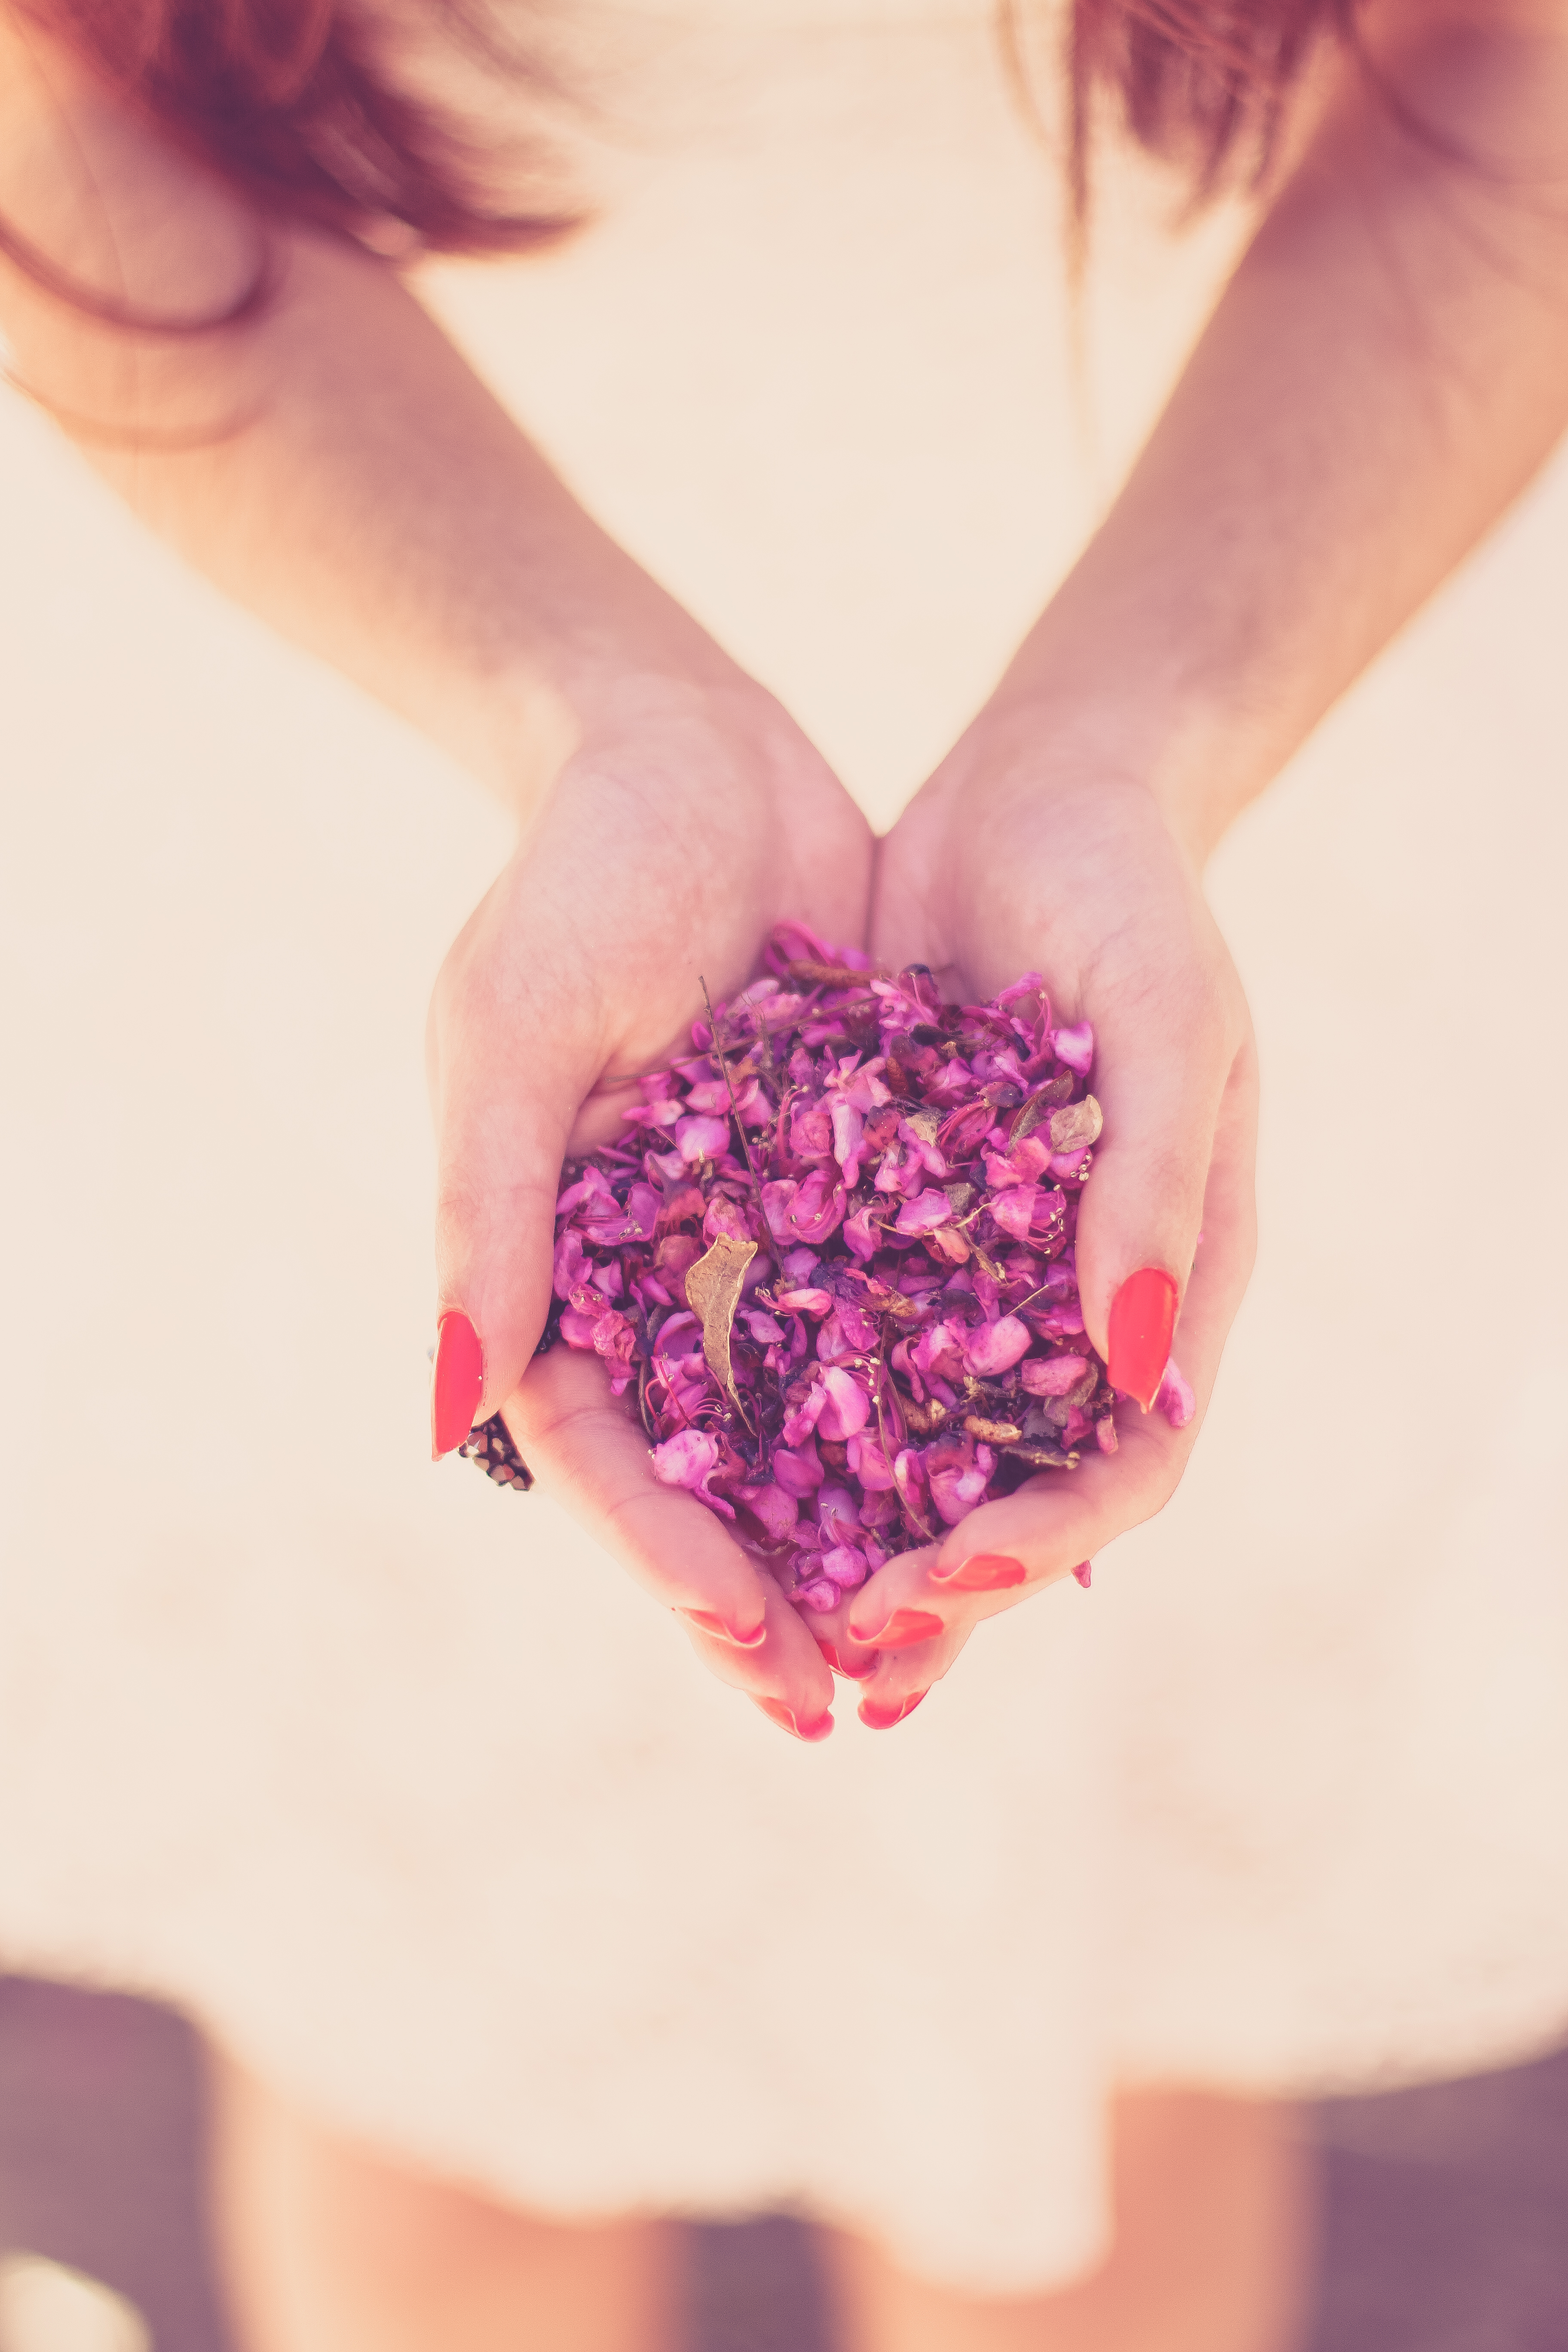
hand, girl, woman, photography, flower, purple, petal, finger, spring, red, color, pink, lip, flowers, close up, jewellery, dress, hands, blossoms, beauty, organ, magenta, fashion accessory